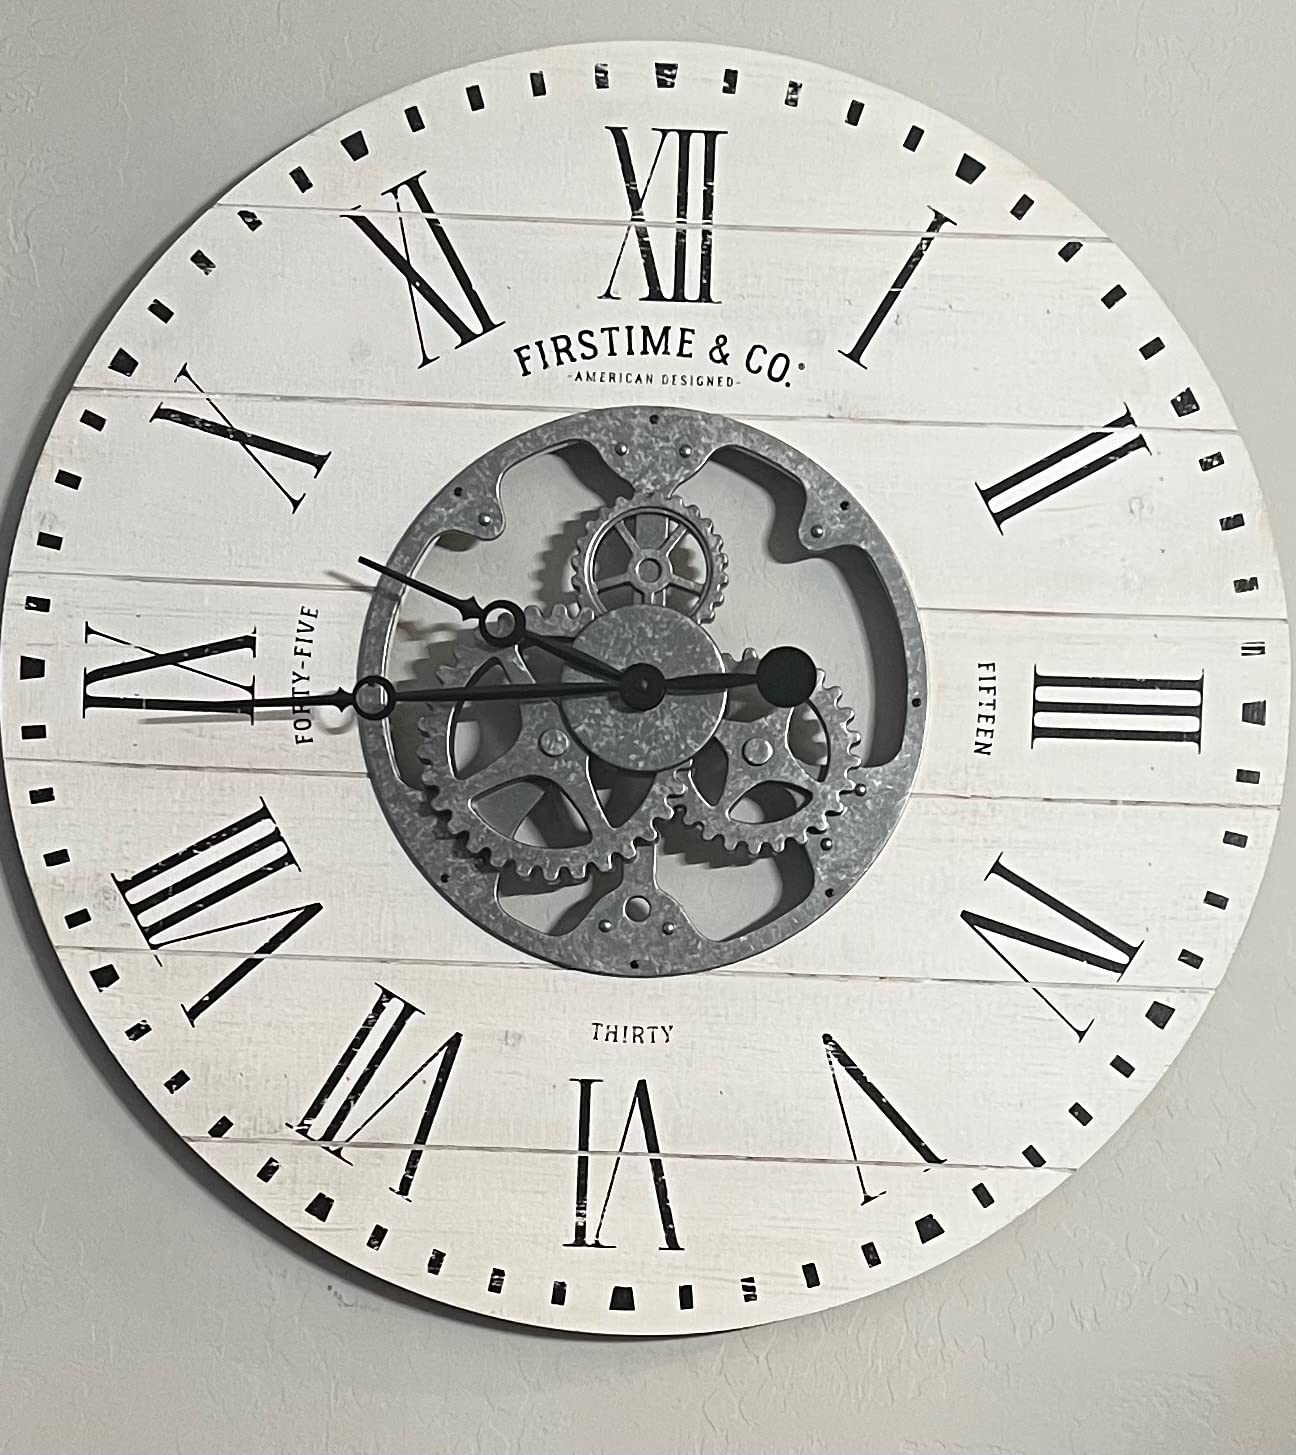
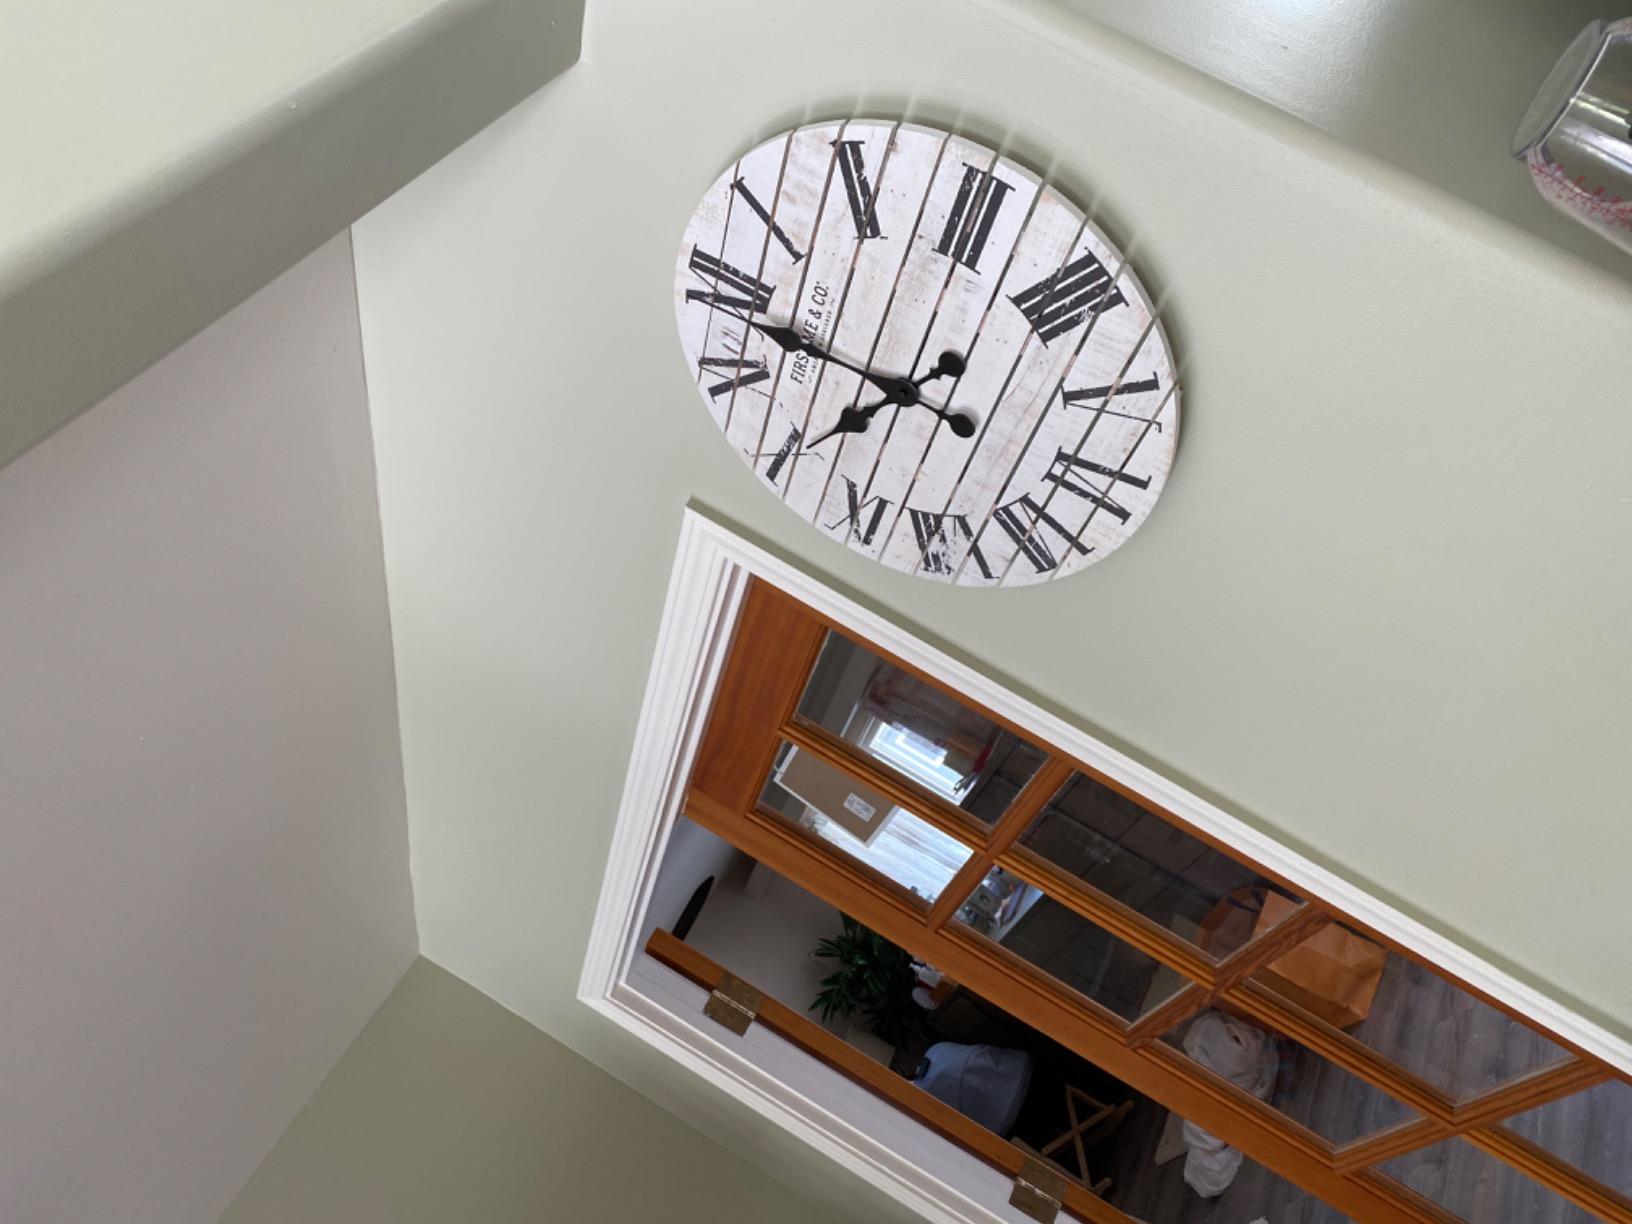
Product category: clock
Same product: no